Polesian National Park

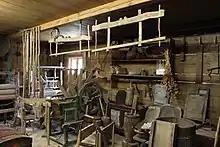
Cultural center with a museum

In the village of Załucze Stare there is a cultural center with a museum. There is also a small scientific exhibition, connected with an asylum for disabled animals.